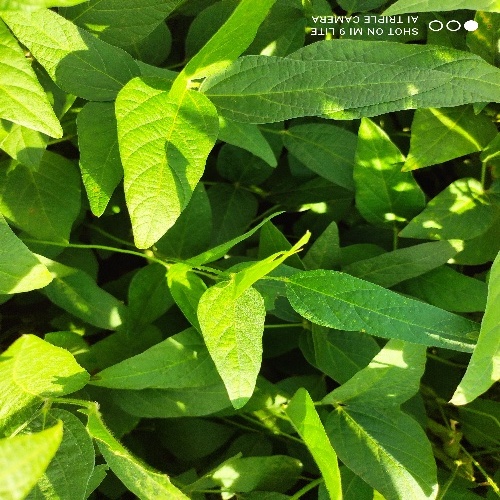
Label: Healthy